Said Naciri

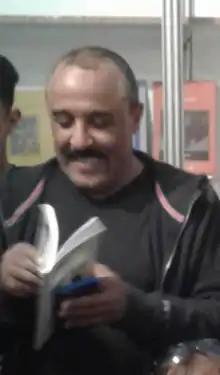
Saïd Naciri at the Casablanca's International Book Fair in 2018

Said Naciri (also known as Saeed El Nasry or Saïd Naciri) (born in Casablanca in 1960) is a Moroccan actor, comedian and producer.